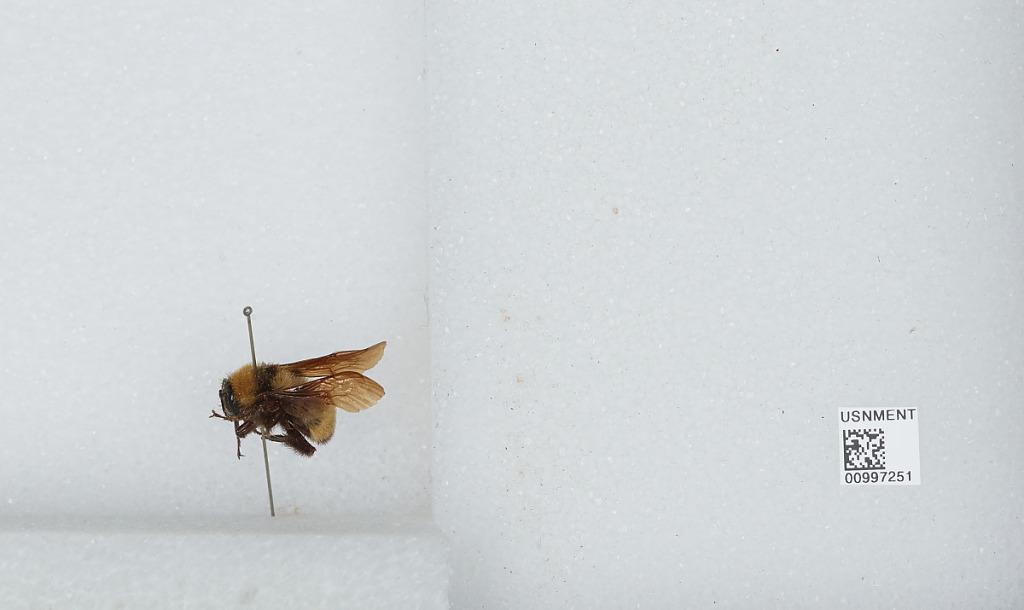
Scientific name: Bombus (Fervidobombus) fervidus fervidus (Fabricius)